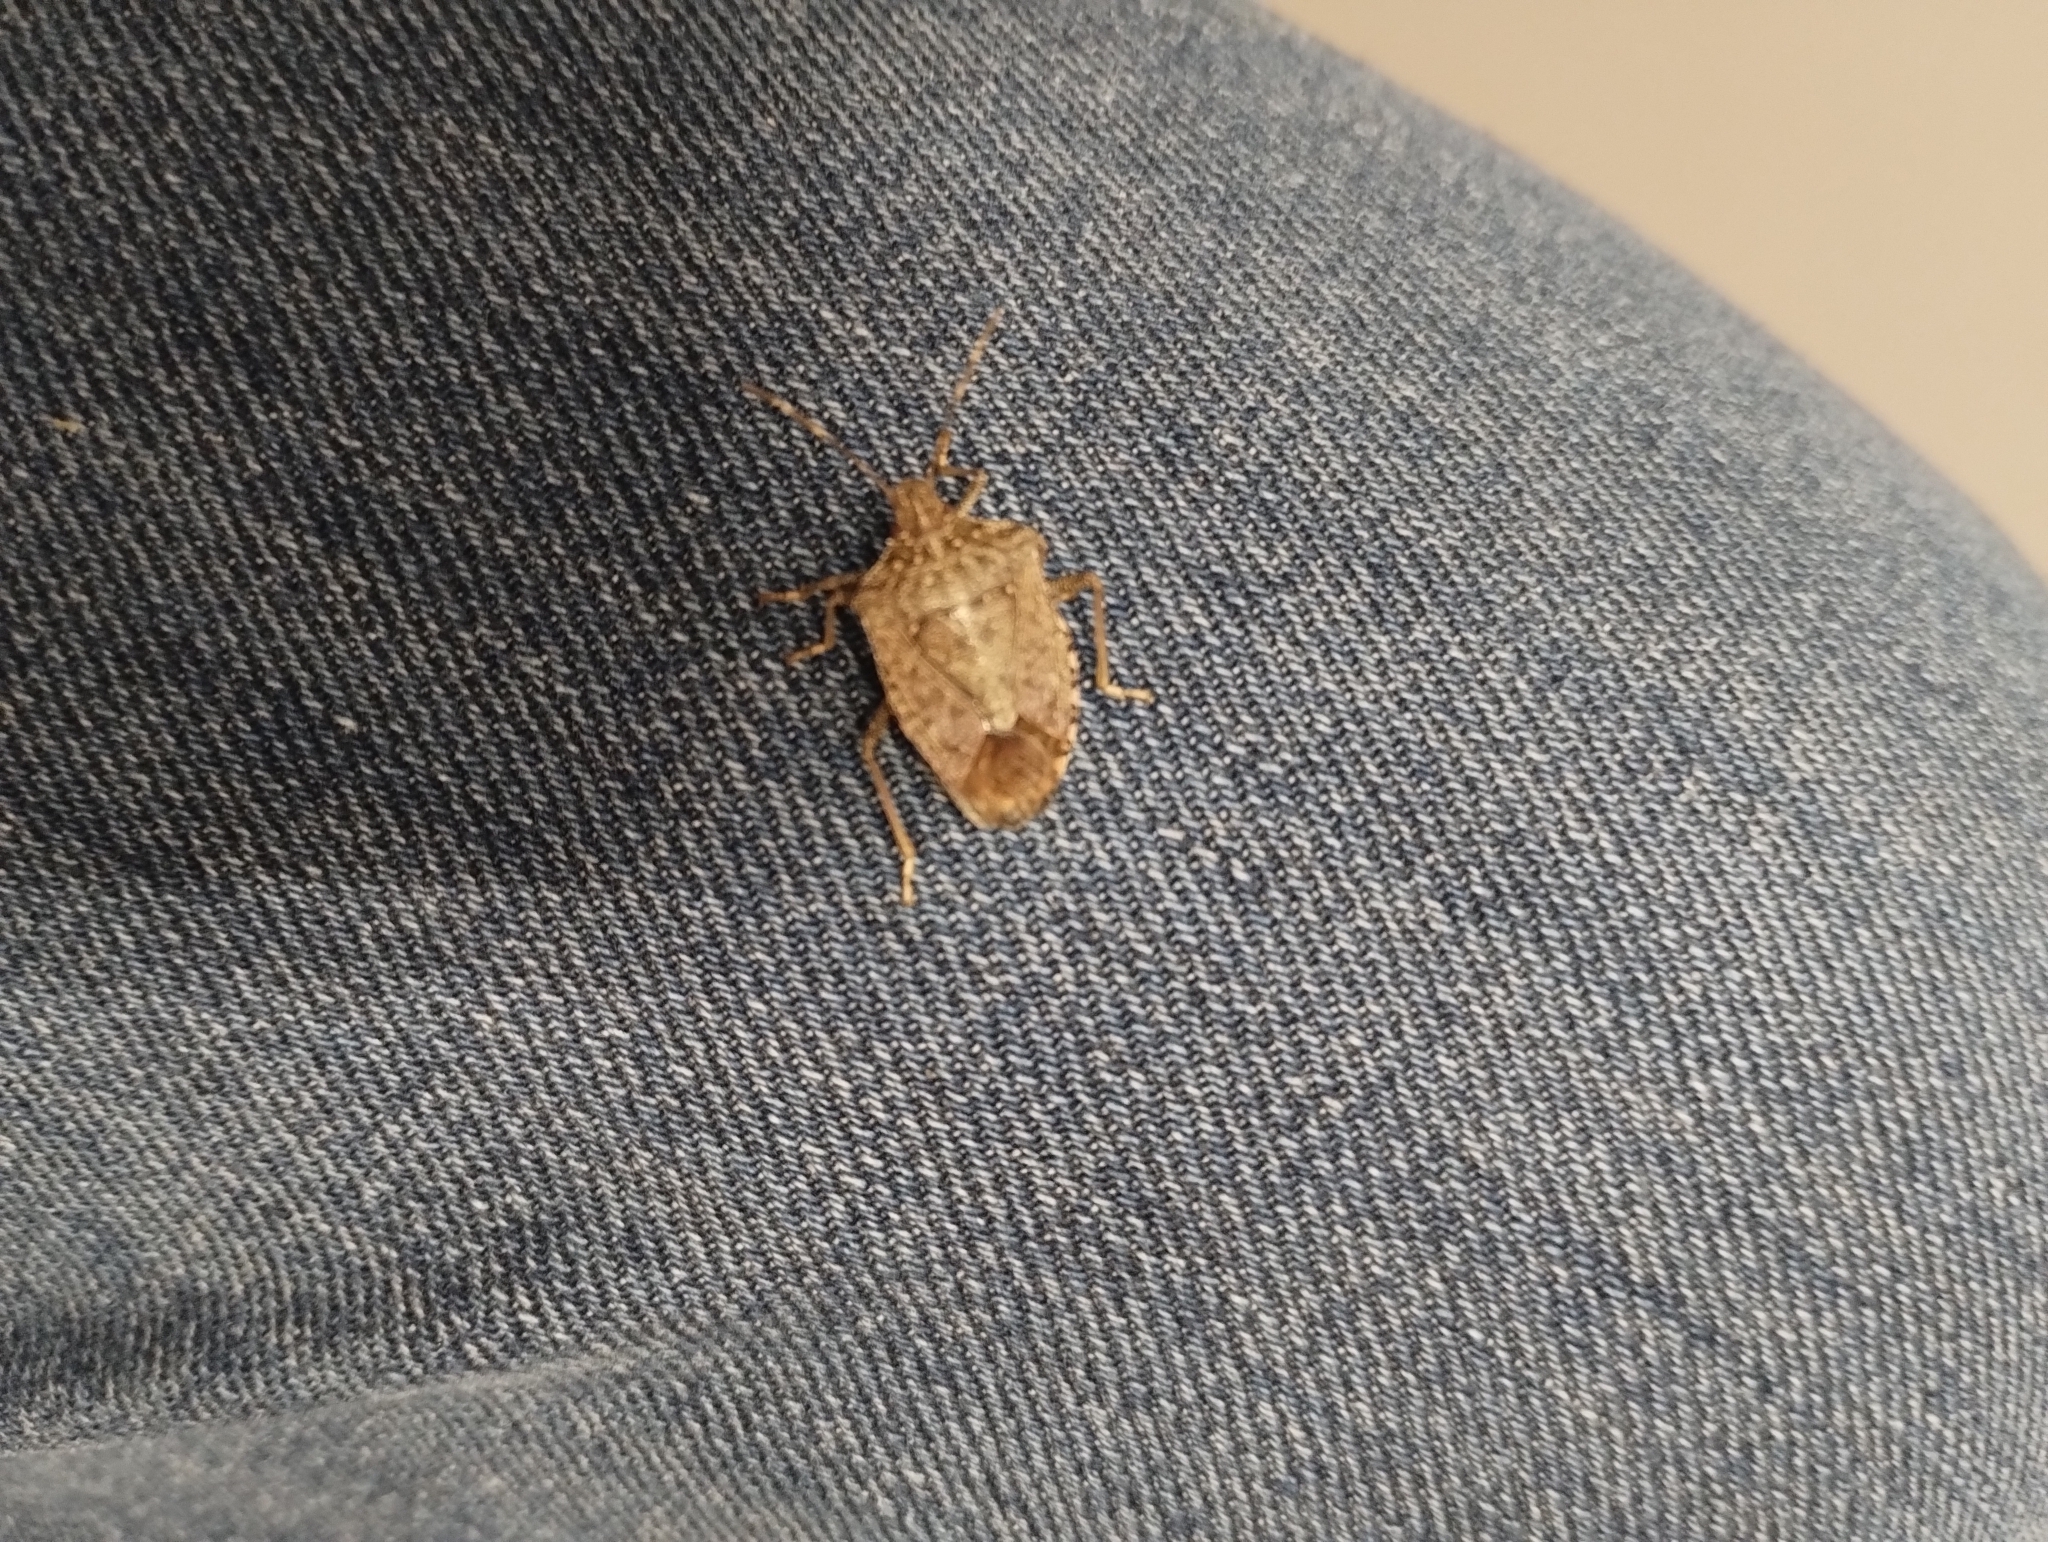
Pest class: stink_bug